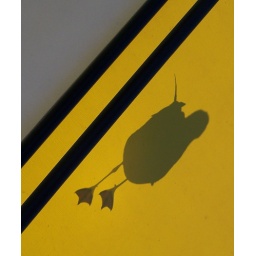
This is taken under a canopy while the bird was walking over it.